List of birds of Ohio

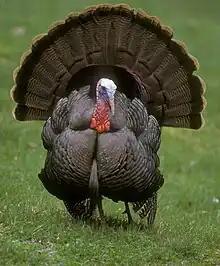
Wild turkey

Phasianidae consists of the pheasants and their allies. These are terrestrial species, variable in size but generally plump with broad relatively short wings. Many species are gamebirds or have been domesticated as a food source for humans. Five species have been recorded in Ohio.